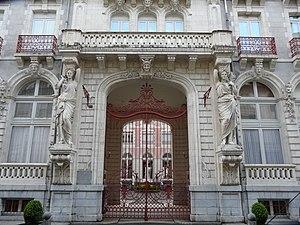
Le portail sur rue de l'immeuble Continental Résidence, 5 boulevard Latapie-Flurin, Cauterets, Hautes-Pyrénées, France.
Cauterets est une commune française située dans le département des Hautes-Pyrénées, en région Occitanie.
Cet article recense les monuments historiques des Hautes-Pyrénées, en France.
Le tourisme dans les Hautes-Pyrénées constitue la première activité économique du département. Il résulte notamment de la pratique du pèlerinage à Lourdes, de l'attrait du pyrénéisme et de certains sites culturels.